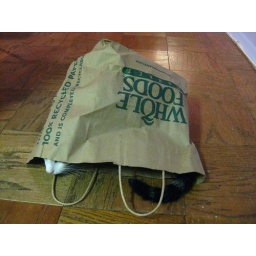
Skinny cat in tiny bag